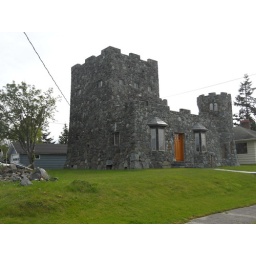
just saw this on a side street in Anacortes... fun little castle :)